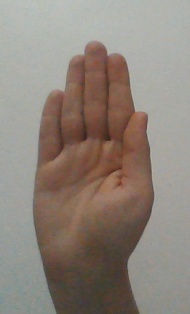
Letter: seen